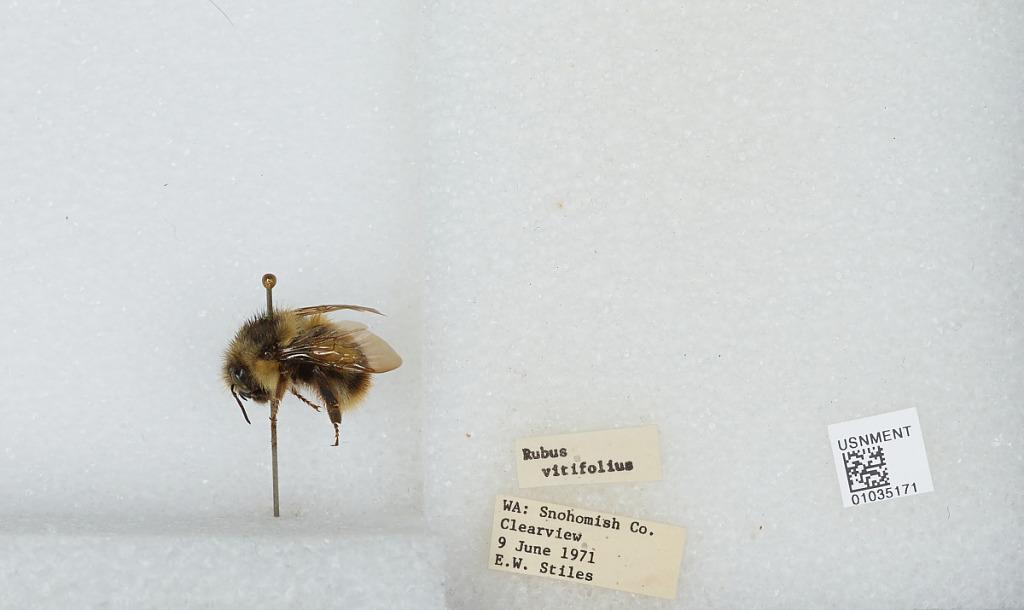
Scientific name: Bombus (Pyrobombus) mixtus Cresson
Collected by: E. Stiles
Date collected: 1971-6-9
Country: United States
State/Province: Washington
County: Snohomish
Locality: Clearview
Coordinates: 47.8292, -122.145